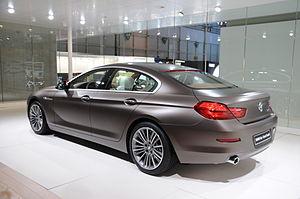
Salon international de l'automobile de Genève 2012